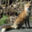
Label: fox